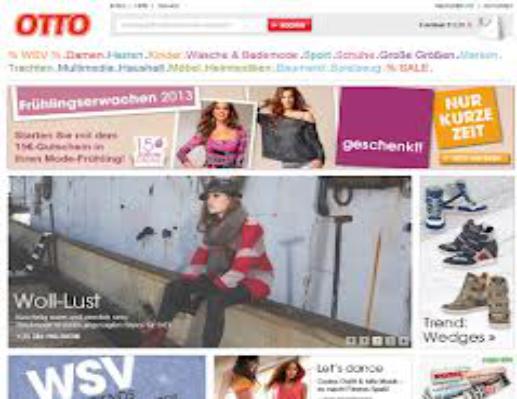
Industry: Clothes